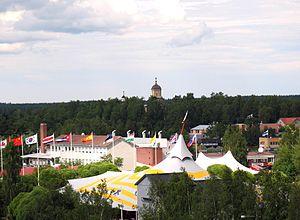
Kaustinen est une municipalité de l'ouest de la Finlande, dans la région d'Ostrobotnie-Centrale.